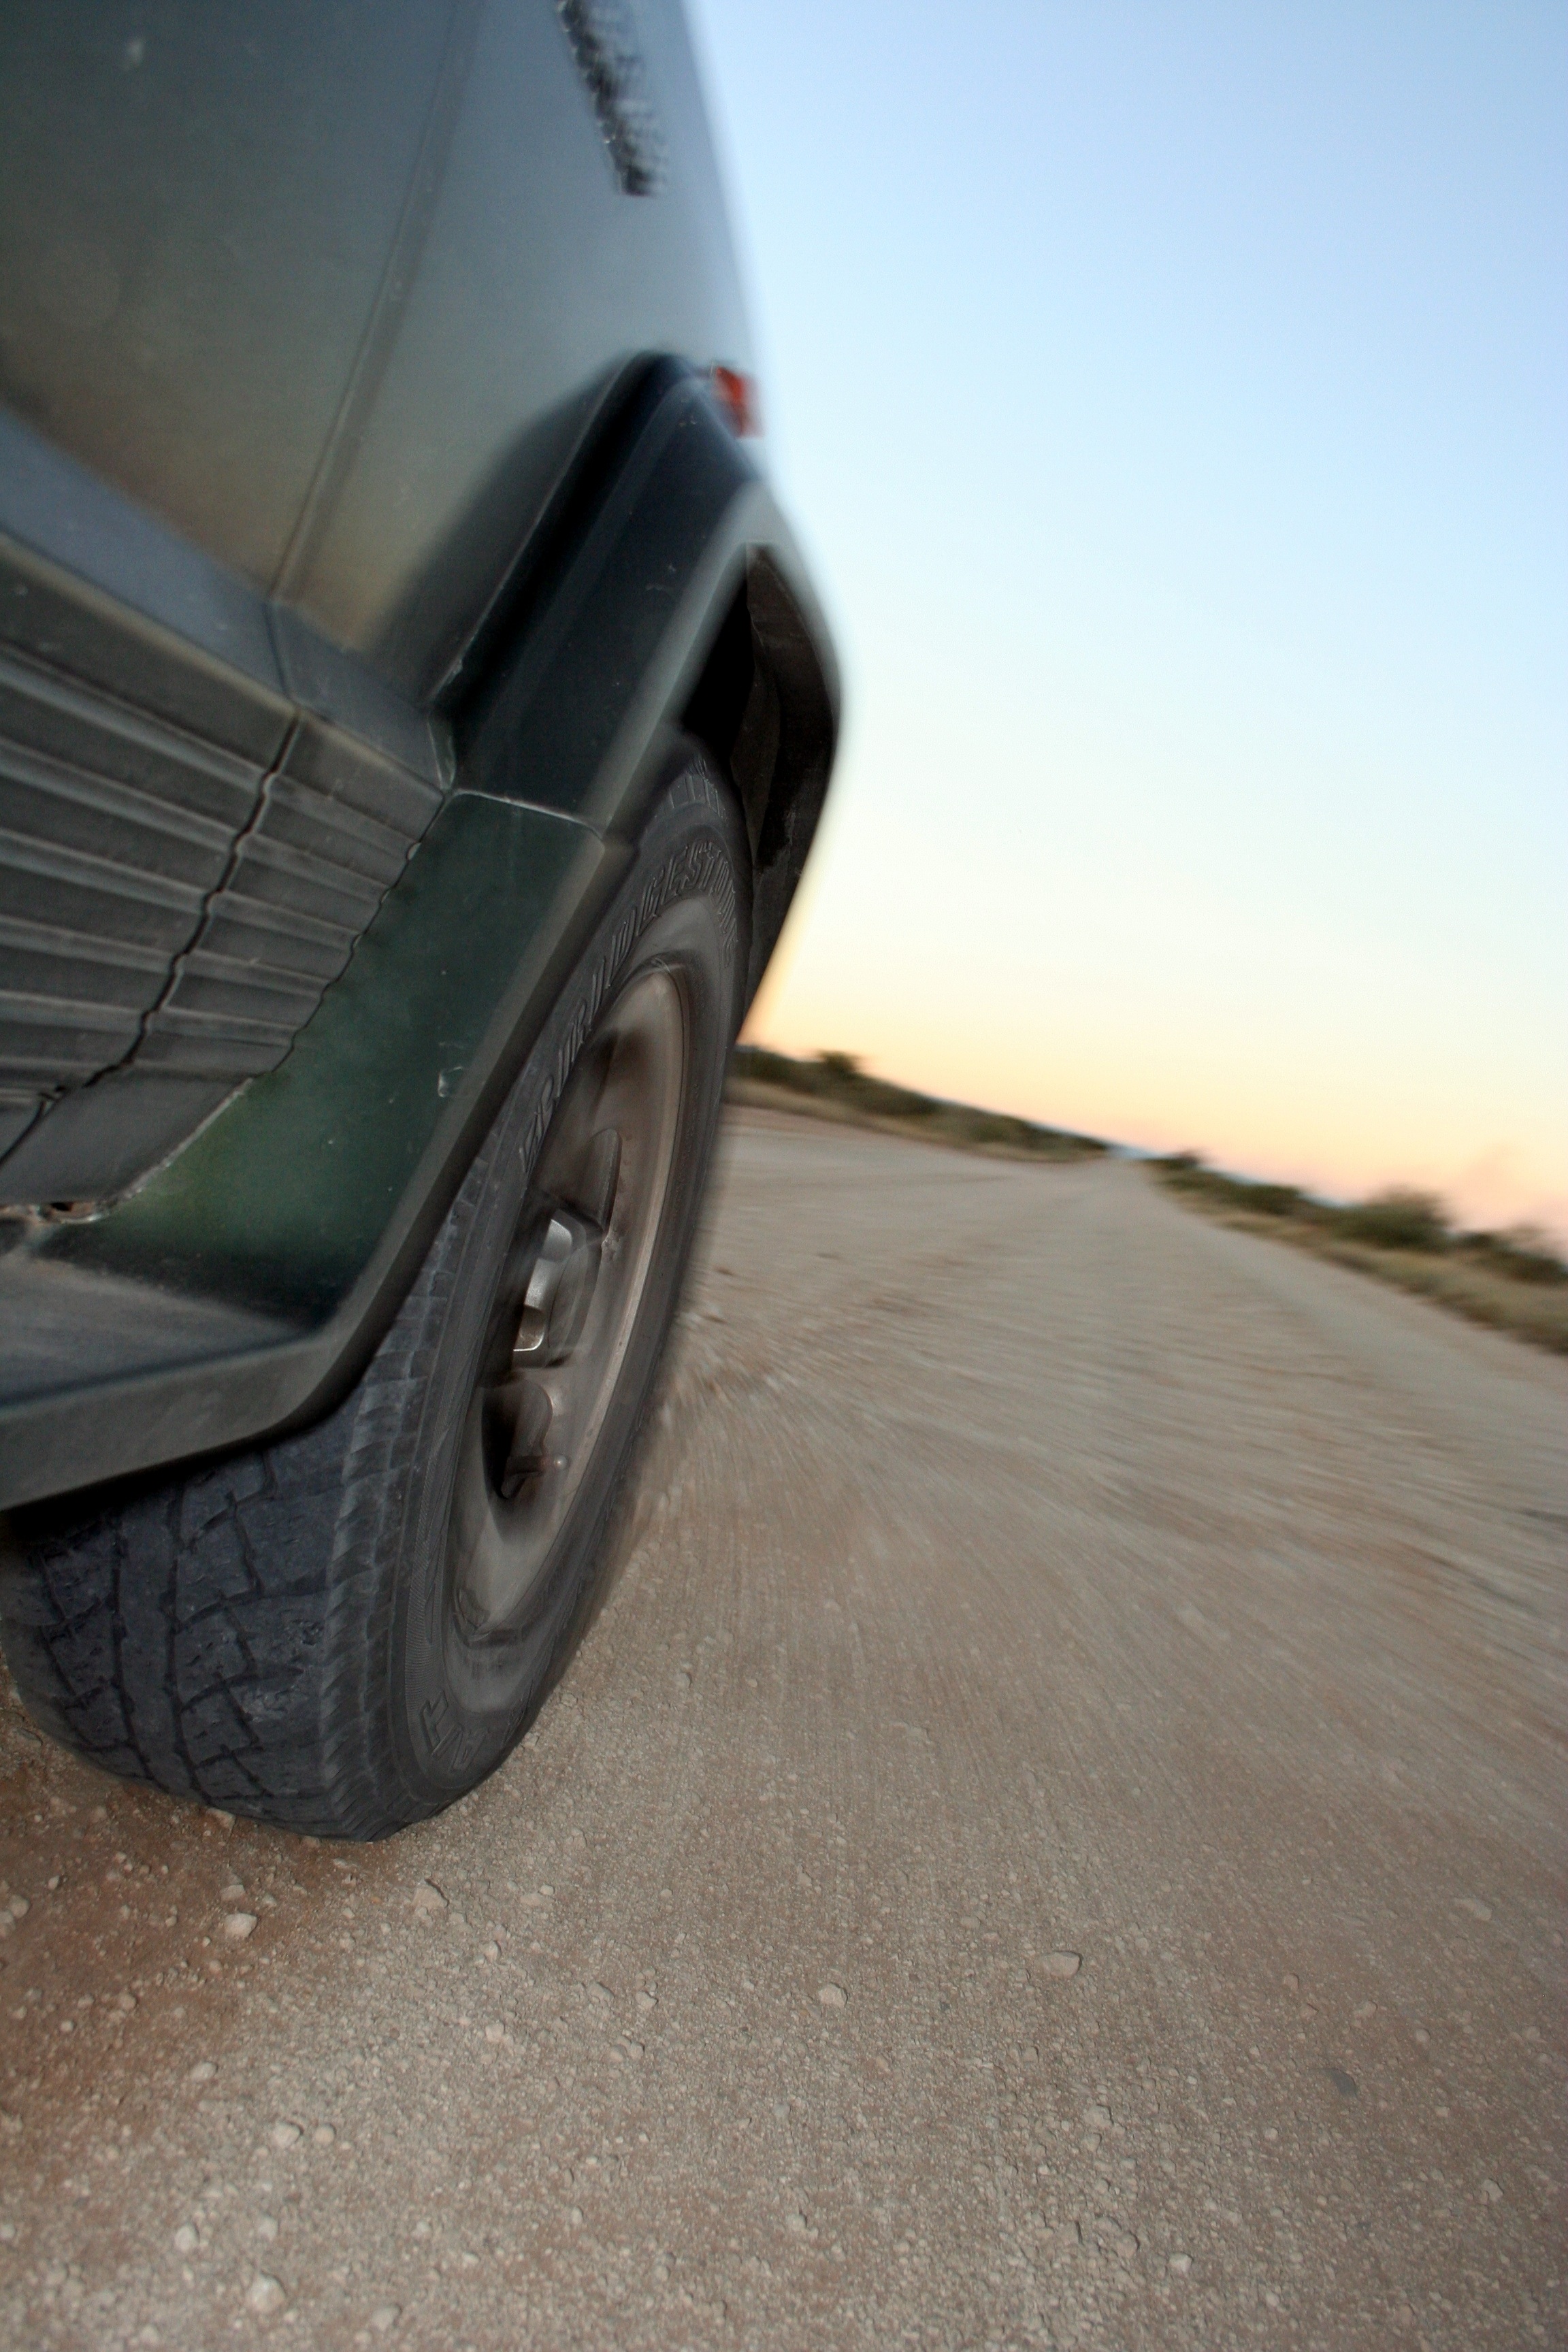
road, car, wheel, automobile, driving, jeep, travel, dirt road, transportation, transport, vehicle, drive, auto, speed, trip, lifestyle, tire, sports car, bumper, supercar, cape, south africa, car driving, driving car, car road, car on road, karoo, automobile make, automotive exterior, automotive tire